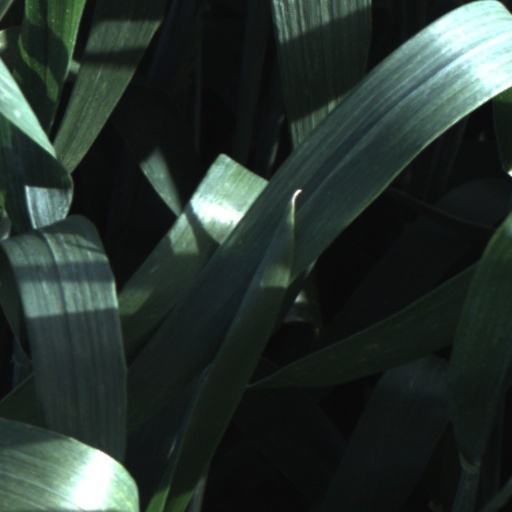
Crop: wheat